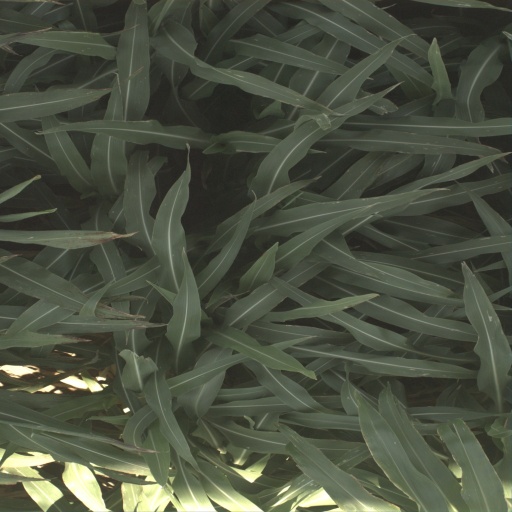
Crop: sorghum